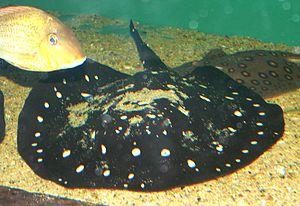
Potamotrygon est un genre de raie.
Cette liste des poissons du rio Araguaia inclut 91 espèces de poissons que l'on peut trouver dans les eaux de la rivière brésilienne Araguaia. Ils sont classés dans l'ordre alphabétique de leurs noms scientifiques.